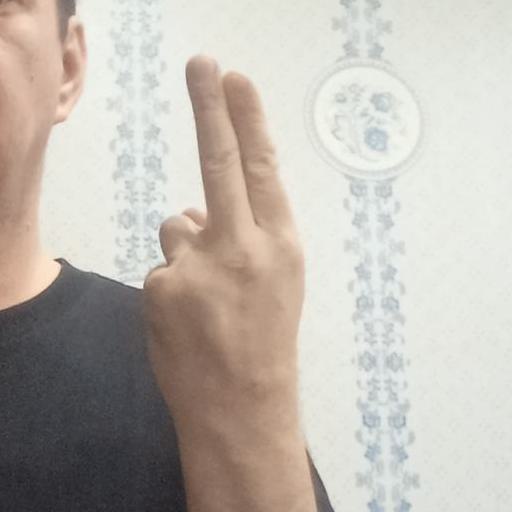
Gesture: two_up_inverted